Ōmori-Kinjōgakuin-mae Station

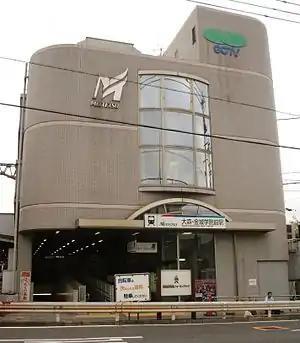
Ōmori-Kinjōgakuin-mae Station in July 2008

is a railway station in Moriyama-ku, Nagoya, Aichi Prefecture, Japan, operated by Meitetsu.